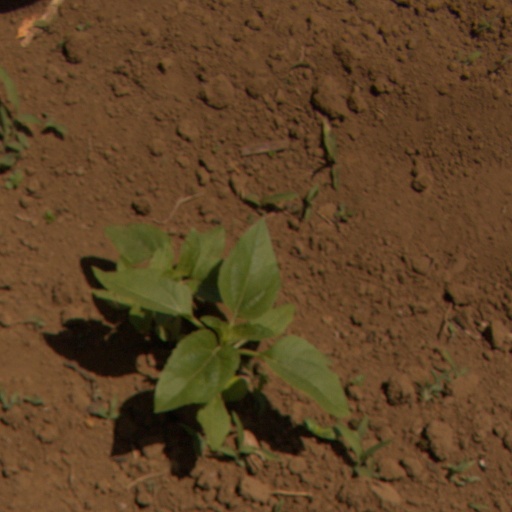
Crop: Jerusalem artichoke